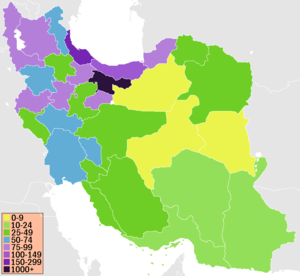
La démographie de l'Iran a été complètement bouleversée au cours du XXᵉ siècle. La population est à environ 76 923 300 en 2010, alors qu’elle était de 10 millions au début du siècle précédent. En 2015, on estime la population à 81,8 millions. Cependant, il apparaît que l’Iran a récemment maîtrisé son très fort taux de fécondité grâce à une régulation des naissances efficace, passant de cinq enfants par femme en âge de procréer à la fin des années 1970 à 1,89 aujourd’hui. Toutefois, la population continue à croître à rythme élevé : en effet, de la faible proportion de personnes âgées — 5 % de la population a 65 ans et plus — résulte un faible taux de mortalité ; la forte proportion de personnes en âge de procréer explique le taux de natalité soutenu. À terme, le vieillissement de la population devrait tendre à faire baisser la natalité, de sorte que la population se stabiliserait au-dessus de 100 millions d’habitants en 2050. Le solde migratoire est faible.
L’Iran, en forme longue la république islamique d'Iran, est un pays d'Asie de l'Ouest, historiquement appelé la Perse. Bordé au nord par la mer Caspienne, au sud-est par le golfe d'Oman et au sud par le golfe Persique, l'Iran partage des frontières avec le Turkménistan au nord-est, l'Afghanistan à l'est, le Pakistan au sud-est, l'Irak à l'ouest et la Turquie, l'Arménie et l'Azerbaïdjan au nord-ouest. Le pays couvre une superficie de 1 648 195 km².